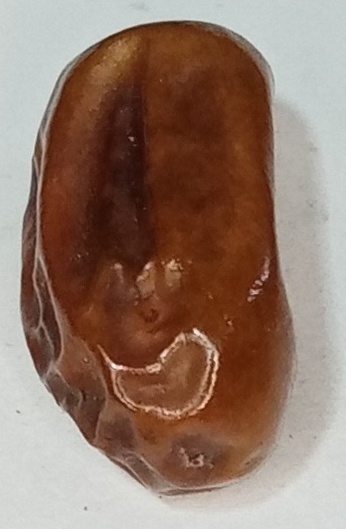
Variety: fasli-toto
Size: large
Grade: grade-1